License

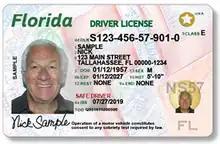
Driver's License in Florida, United States

For individuals traveling abroad, an International Driving Permit (IDP) can be obtained. This is a translation of the individual's domestic driver's license and is required by some countries for foreigners to drive within their borders.